Jeddah Islamic Port

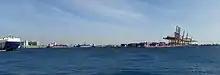
Jeddah Islamic Port

The port lies on Saudi Arabia's Red Sea coast. It is the principal port serving the holy cities of Mecca and Medina. The port serves the commercial centres through which 65% of Saudi Arabia's imports by sea are being handled. The importance of Jeddah Port increased and reached its maximum limit when Saudi Arabia was developing into a modern country.